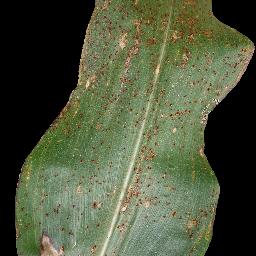
Label: Corn___Common_rust